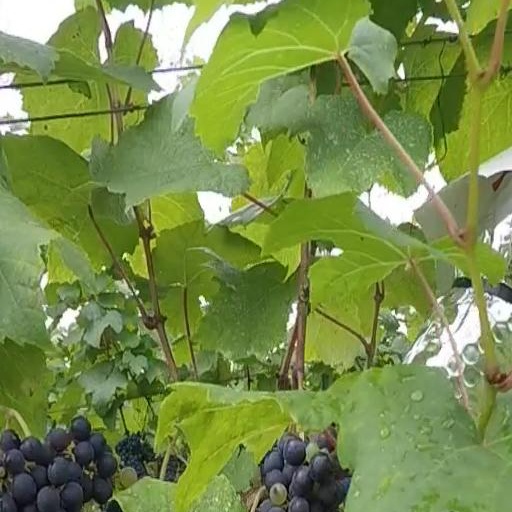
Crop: grape